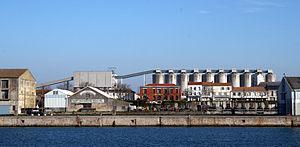
Longtemps dominée par l'agriculture et des activités traditionnelles et profondément marquée par une très forte ruralité, la Charente-Maritime s'affranchit peu à peu de l'image d'un département rural et pauvre. Elle est devenue avant le début du XXIᵉ siècle un territoire attractif, grâce à son littoral, atout majeur qui a largement contribué à moderniser son économie où le tourisme y joue un rôle déterminant.